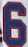
Number: 6